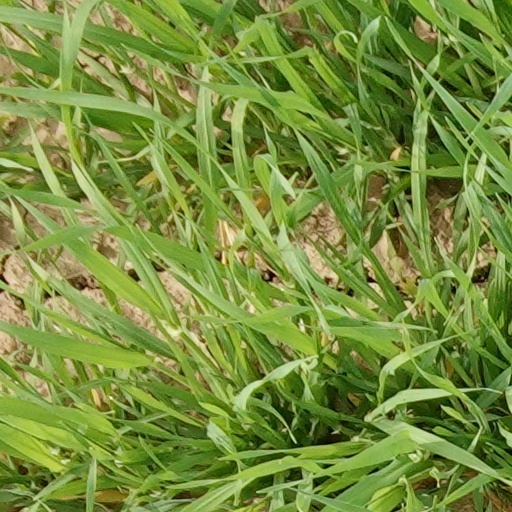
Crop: wheat